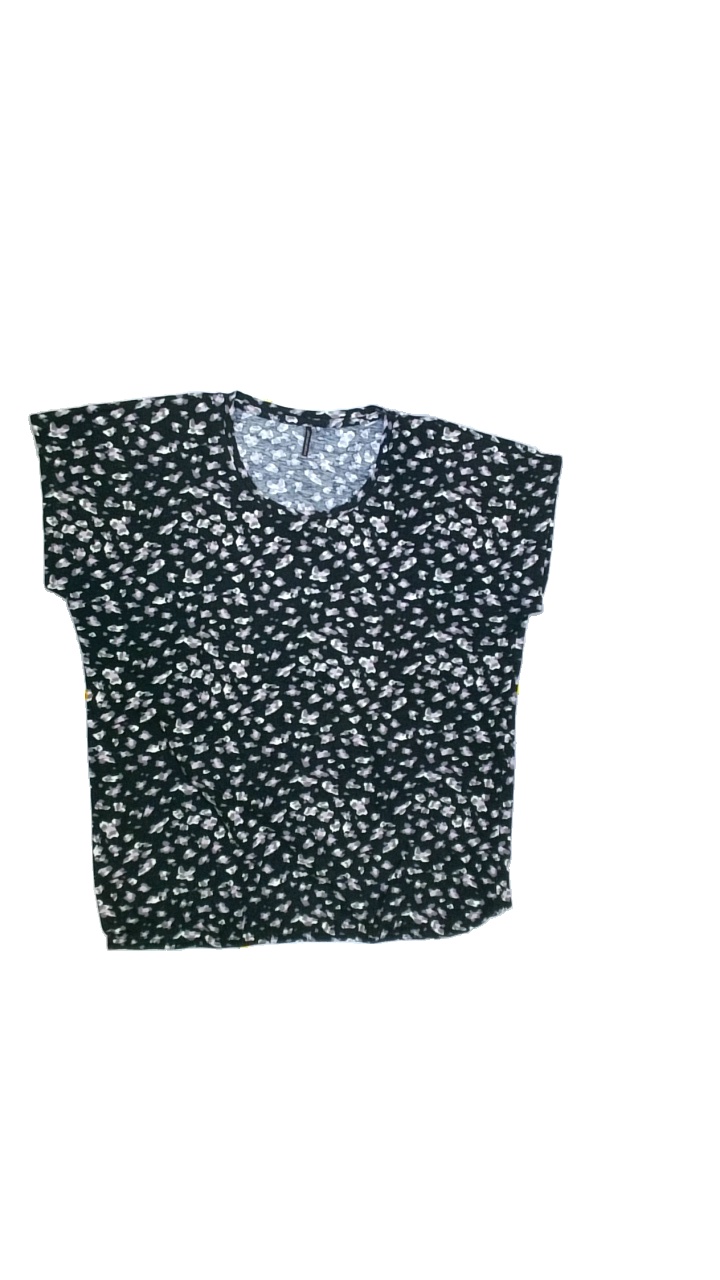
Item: T-shirt (Ladies)
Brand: Soya/soyaconcept
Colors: Beige, Brown, Black
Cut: Regular, C-collar
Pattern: Animal print
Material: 50% Cott 50% Modal
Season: All
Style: No trend
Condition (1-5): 3
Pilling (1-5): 5
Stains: No
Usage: Reuse
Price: <50